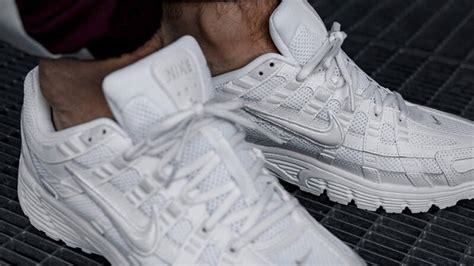
Brand: Nike
Model: P 6000